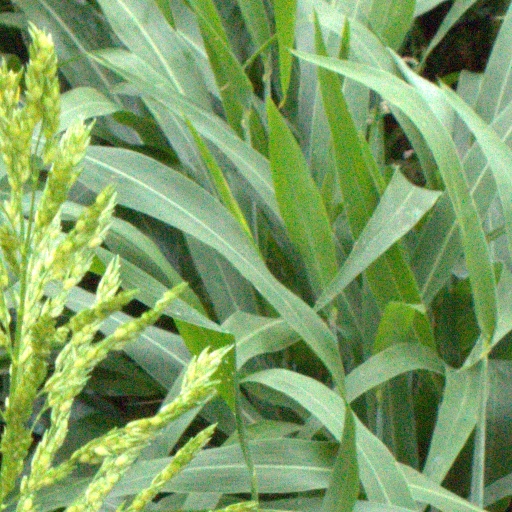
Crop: sorghum